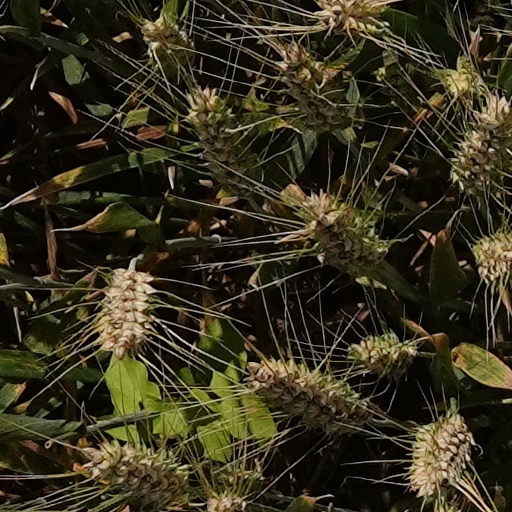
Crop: wheat